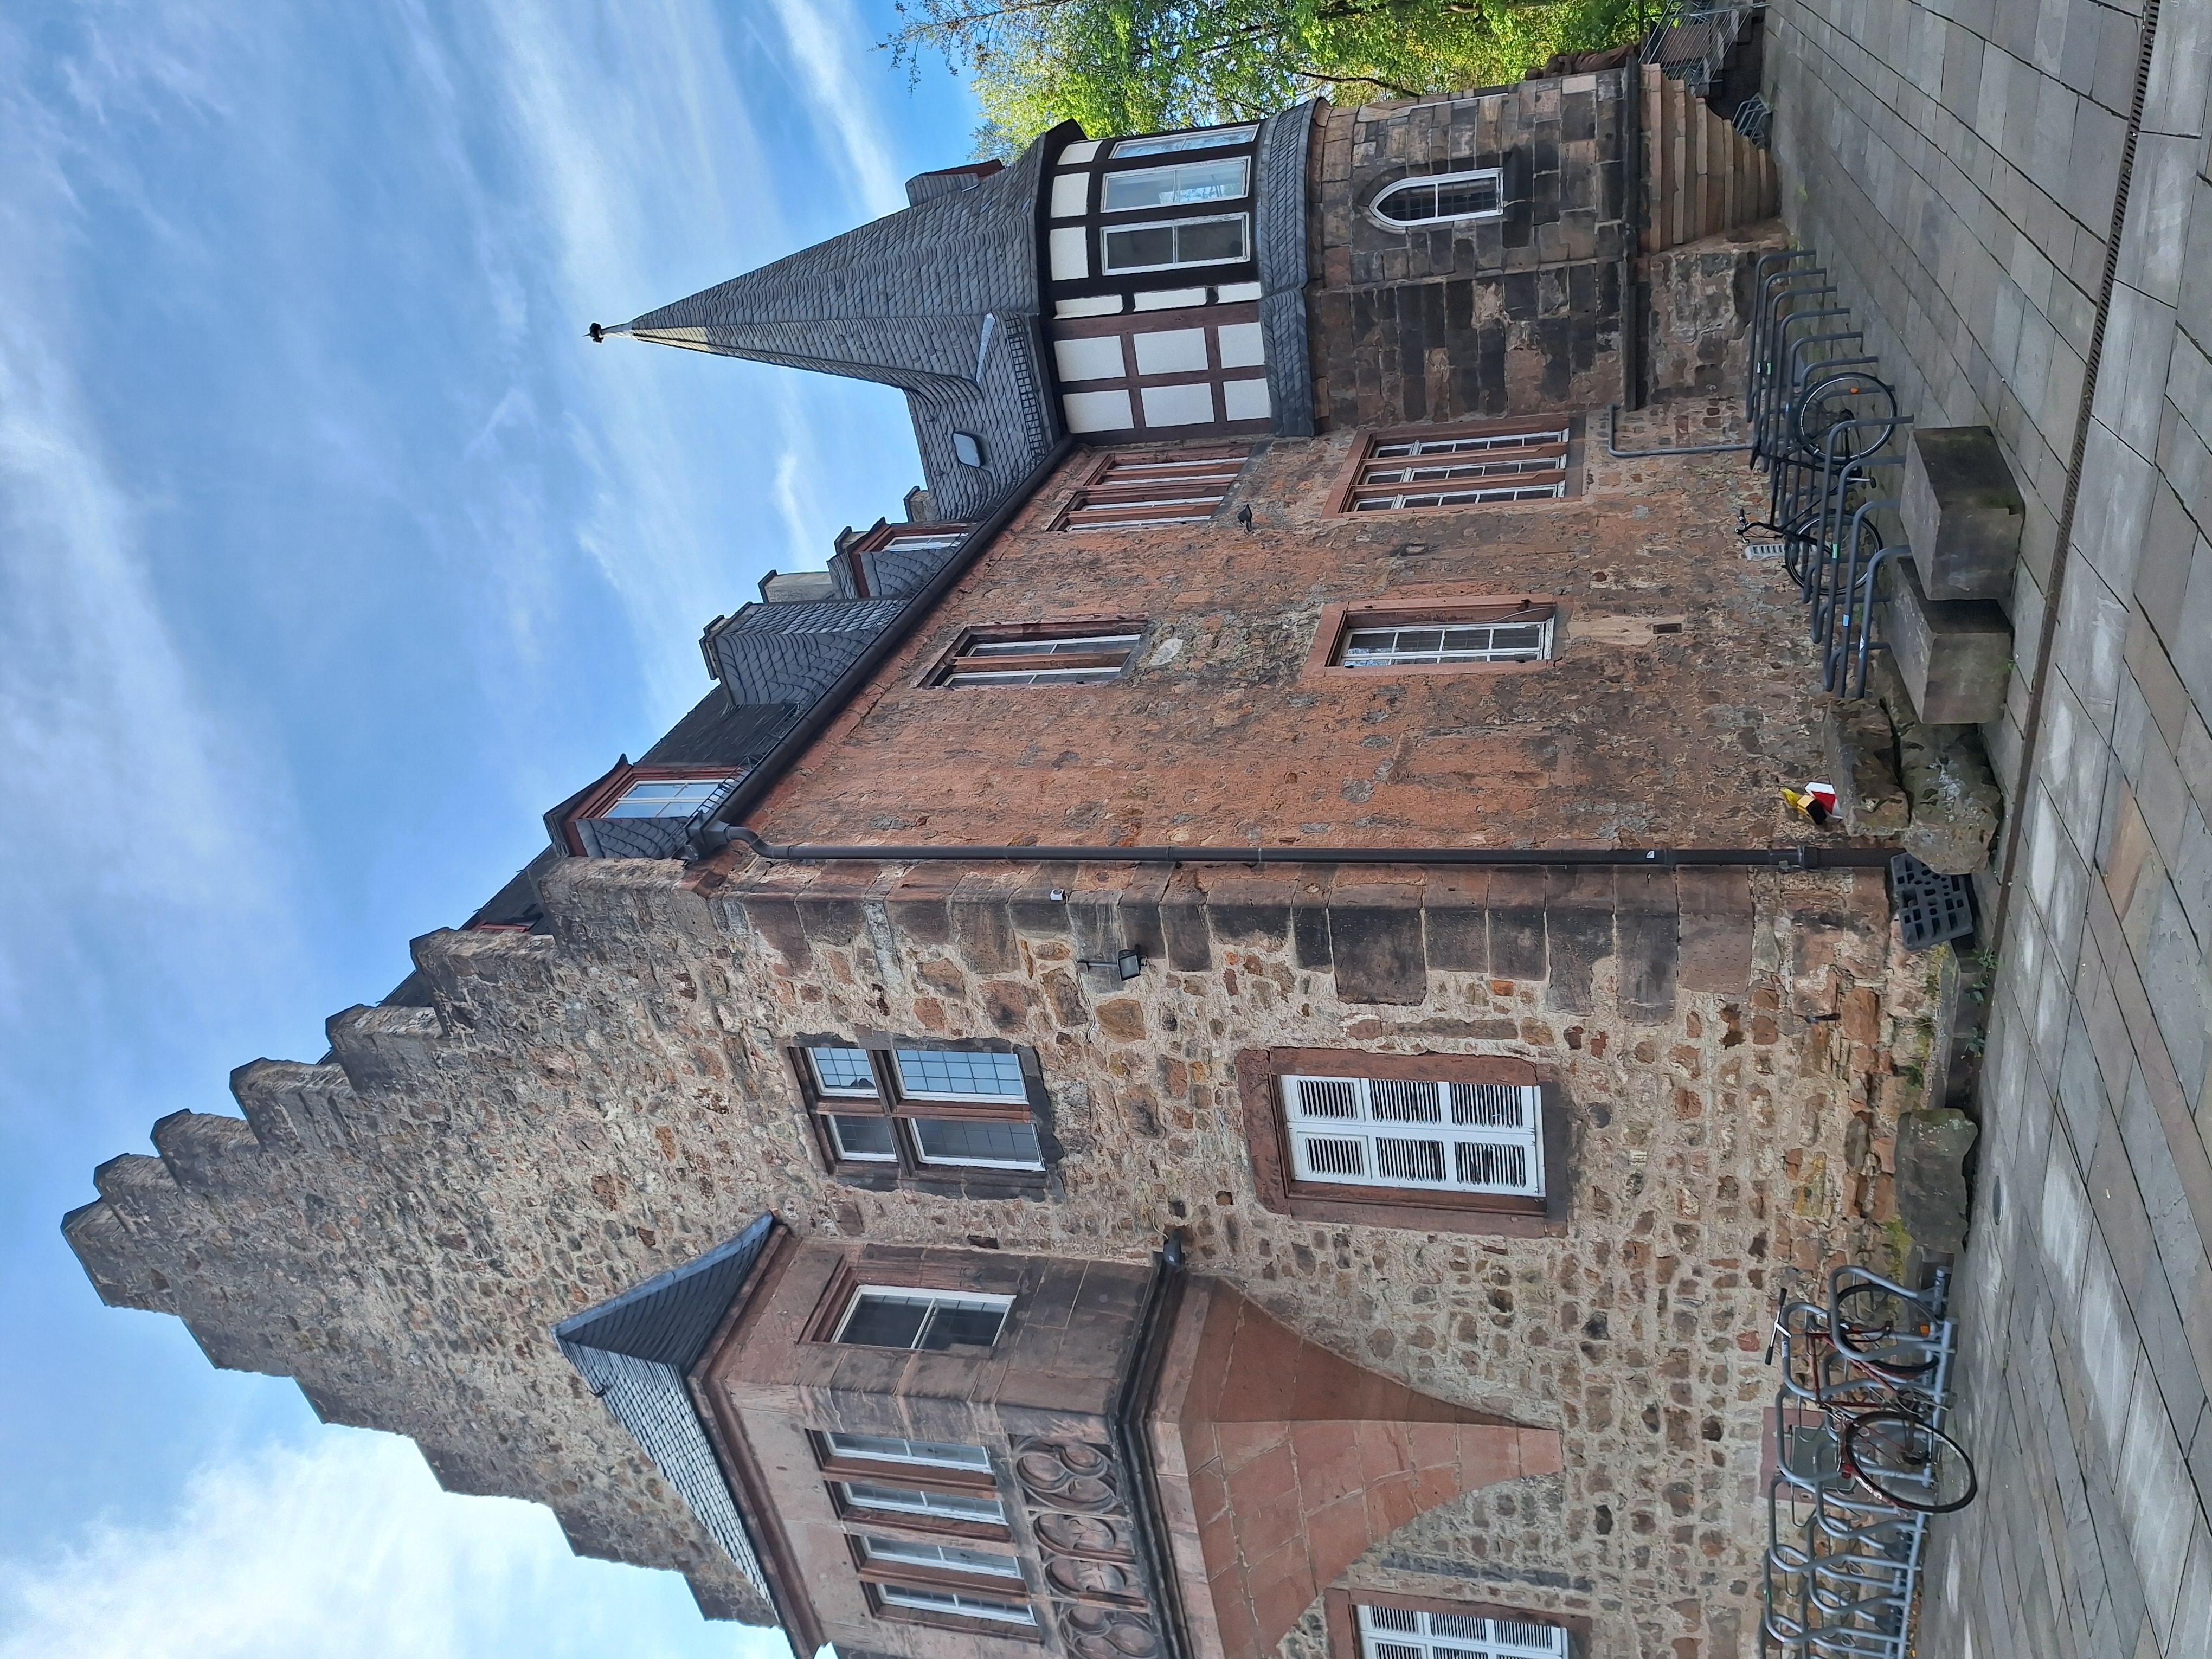
Building: Deutschhausstraße 10, Deutches Haus, Fachbereich Geographie